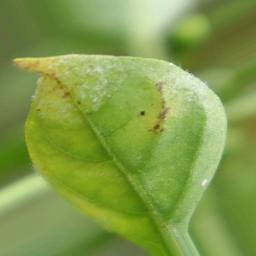
Label: powdery mildew